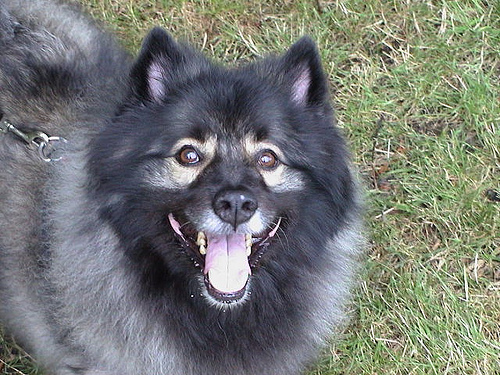
Breed: keeshond